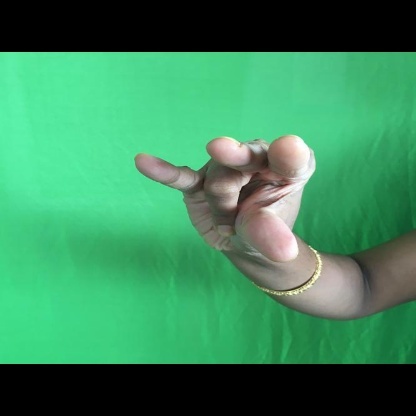
Mudra: Kangulam